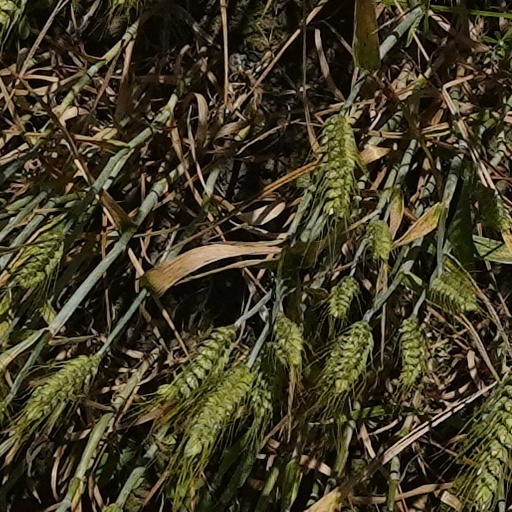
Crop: wheat